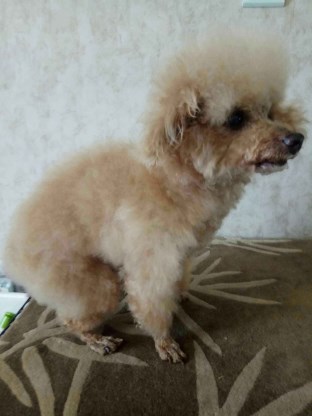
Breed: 7449-n000128-teddy